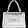
Label: Bag